Lake Chippewa

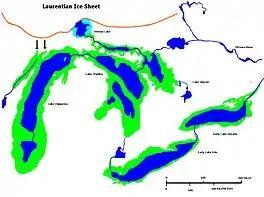
Glacial Lakes Chippewa, Stanley, Early Erie and Early Ontario. Low level lake stages during the end of the Wisconsin Glacial era in North America. Based on Larsen map, 1987.

Lake Chippewa was a prehistoric proglacial lake. The basin is now Lake Michigan. It formed about 10,600 years before present (YBP). The lake occupied the depression left by the Michigan Lobe of the Laurentide Ice Sheet.